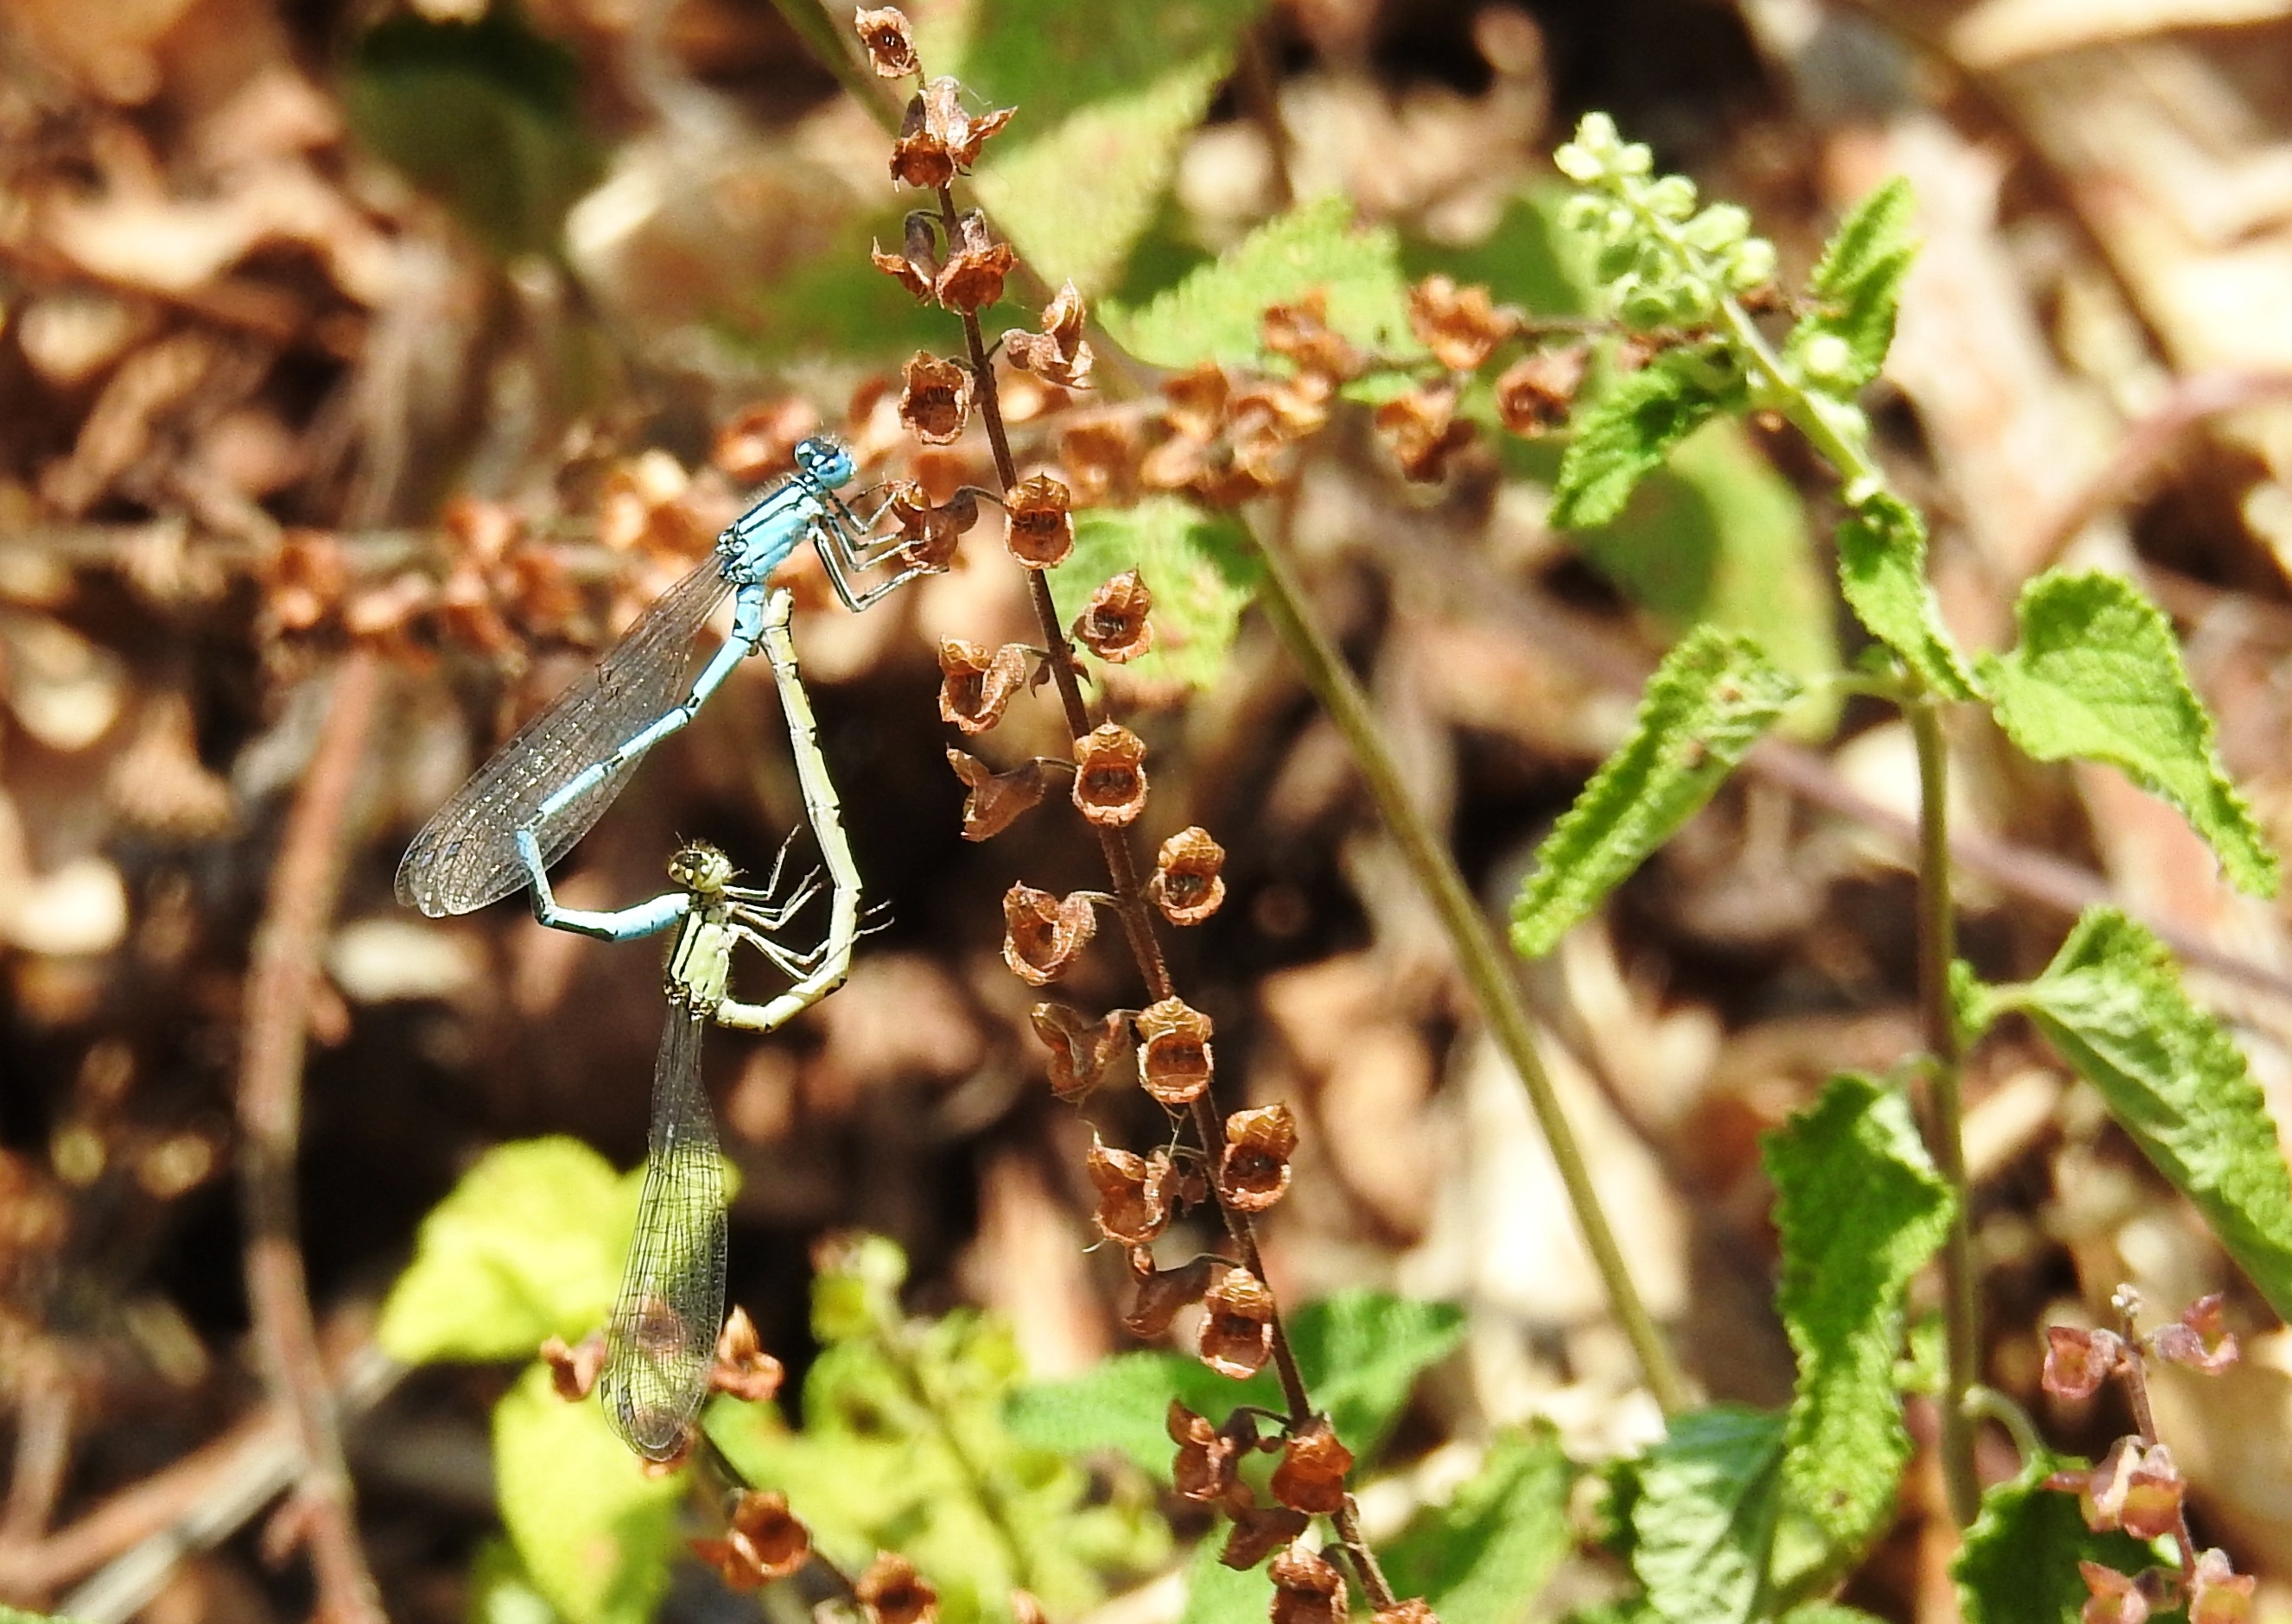
tree, nature, branch, wing, plant, meadow, leaf, flower, animal, wildlife, produce, insect, autumn, botany, garden, flora, fauna, wildflower, close up, shrub, dragonfly, creature, wildlife photography, flight insect, macro photography, flowering plant, flying insects, land plant, membrane winged insect, flying animals